1994 Luxembourg general election

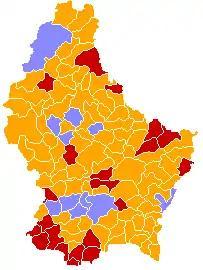
The CSV (orange) won most of the countryside, whilst the LSAP (red) won the major towns in the Red Lands and the DP (light blue) won Luxembourg City and its western suburbs.

The CSV won pluralities in three of the four circonscriptions, coming behind the LSAP in that party's Sud stronghold. The CSV's vote was remarkably consistent across the whole of the country, whereas the other two main parties' votes varied wildly (particularly in Sud). The Greens and ADR won disproportionate number of votes in the east-central region and north respectively.